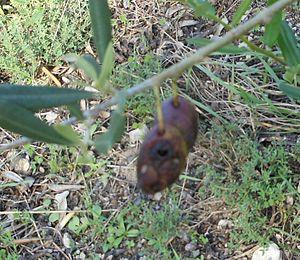
Olive picholine piquée et attaquée par la dalmaticose
La dalmaticose est une maladie des plantes provoquée par un champignon pathogène, Camarosporium dalmaticum sur les fruits de l'Olivier d'Europe. La maladie a été aussi désignée comme « Cécidomyie de l'olive » car attribuée à l'intervention d'un insecte diptère, la cécidomyie de l'olive. L'AFIDOL et le Centre technique de l'Olivier désignent maintenant cette maladie sous le nom de dalmaticose. En Espagne, on l'appelle « El escudete ».